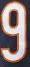
Number: 9